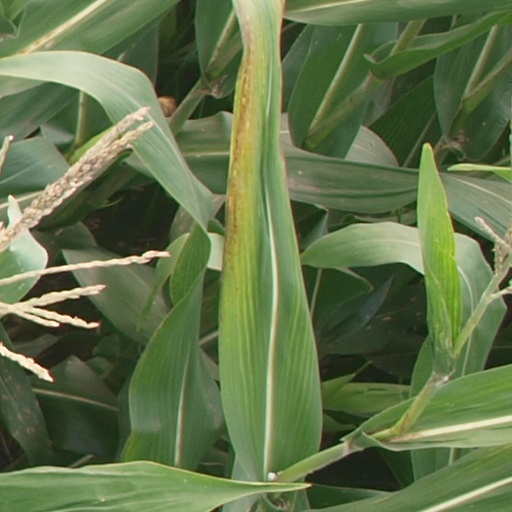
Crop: maize; corn